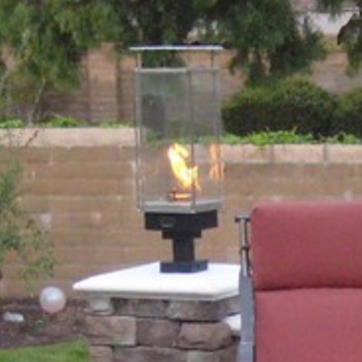
Material: other